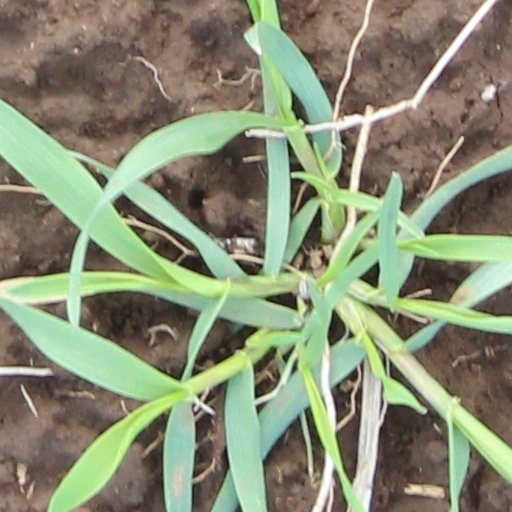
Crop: wheat